Krasnoyarsk International Airport

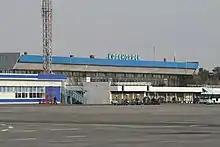
Currently inactive, old terminal 1

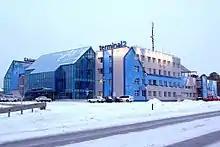
Currently inactive terminal 2

In 2005, the airport launched Terminal 2 for handling transit and international passengers. By 2006, the old runway coating had been replaced by an asphalt-concrete layer with reinforced polymeric netting.